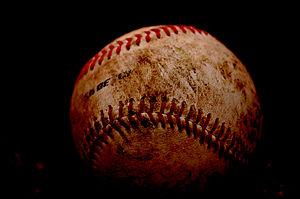
Une balle mouillée est un lancer au baseball, aujourd'hui interdit. Il décrit un lancer effectué avec une balle de baseball sur laquelle une substance étrangère a au préalable été appliquée, généralement de la salive, de la gelée de pétrole, du goudron de pin ou du jus de tabac à chiquer. En anglais, elle est appelée spitball, littéralement « balle-crachat ». Une balle dont les propriétés sont modifiées à l'aide d'une substance abrasive est parfois qualifiée à tort de balle mouillée et est également interdite.